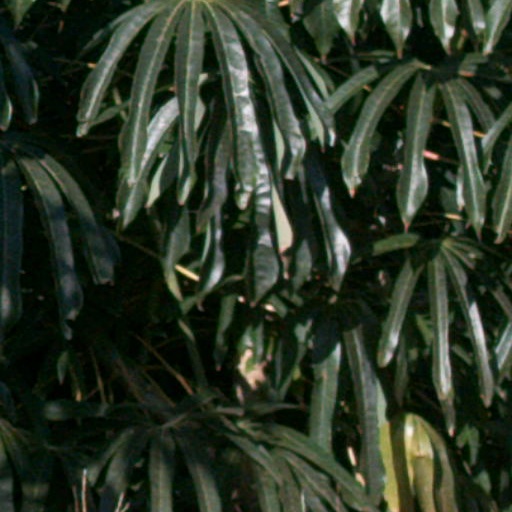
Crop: cassava